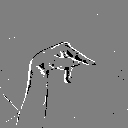
ASL letter: p